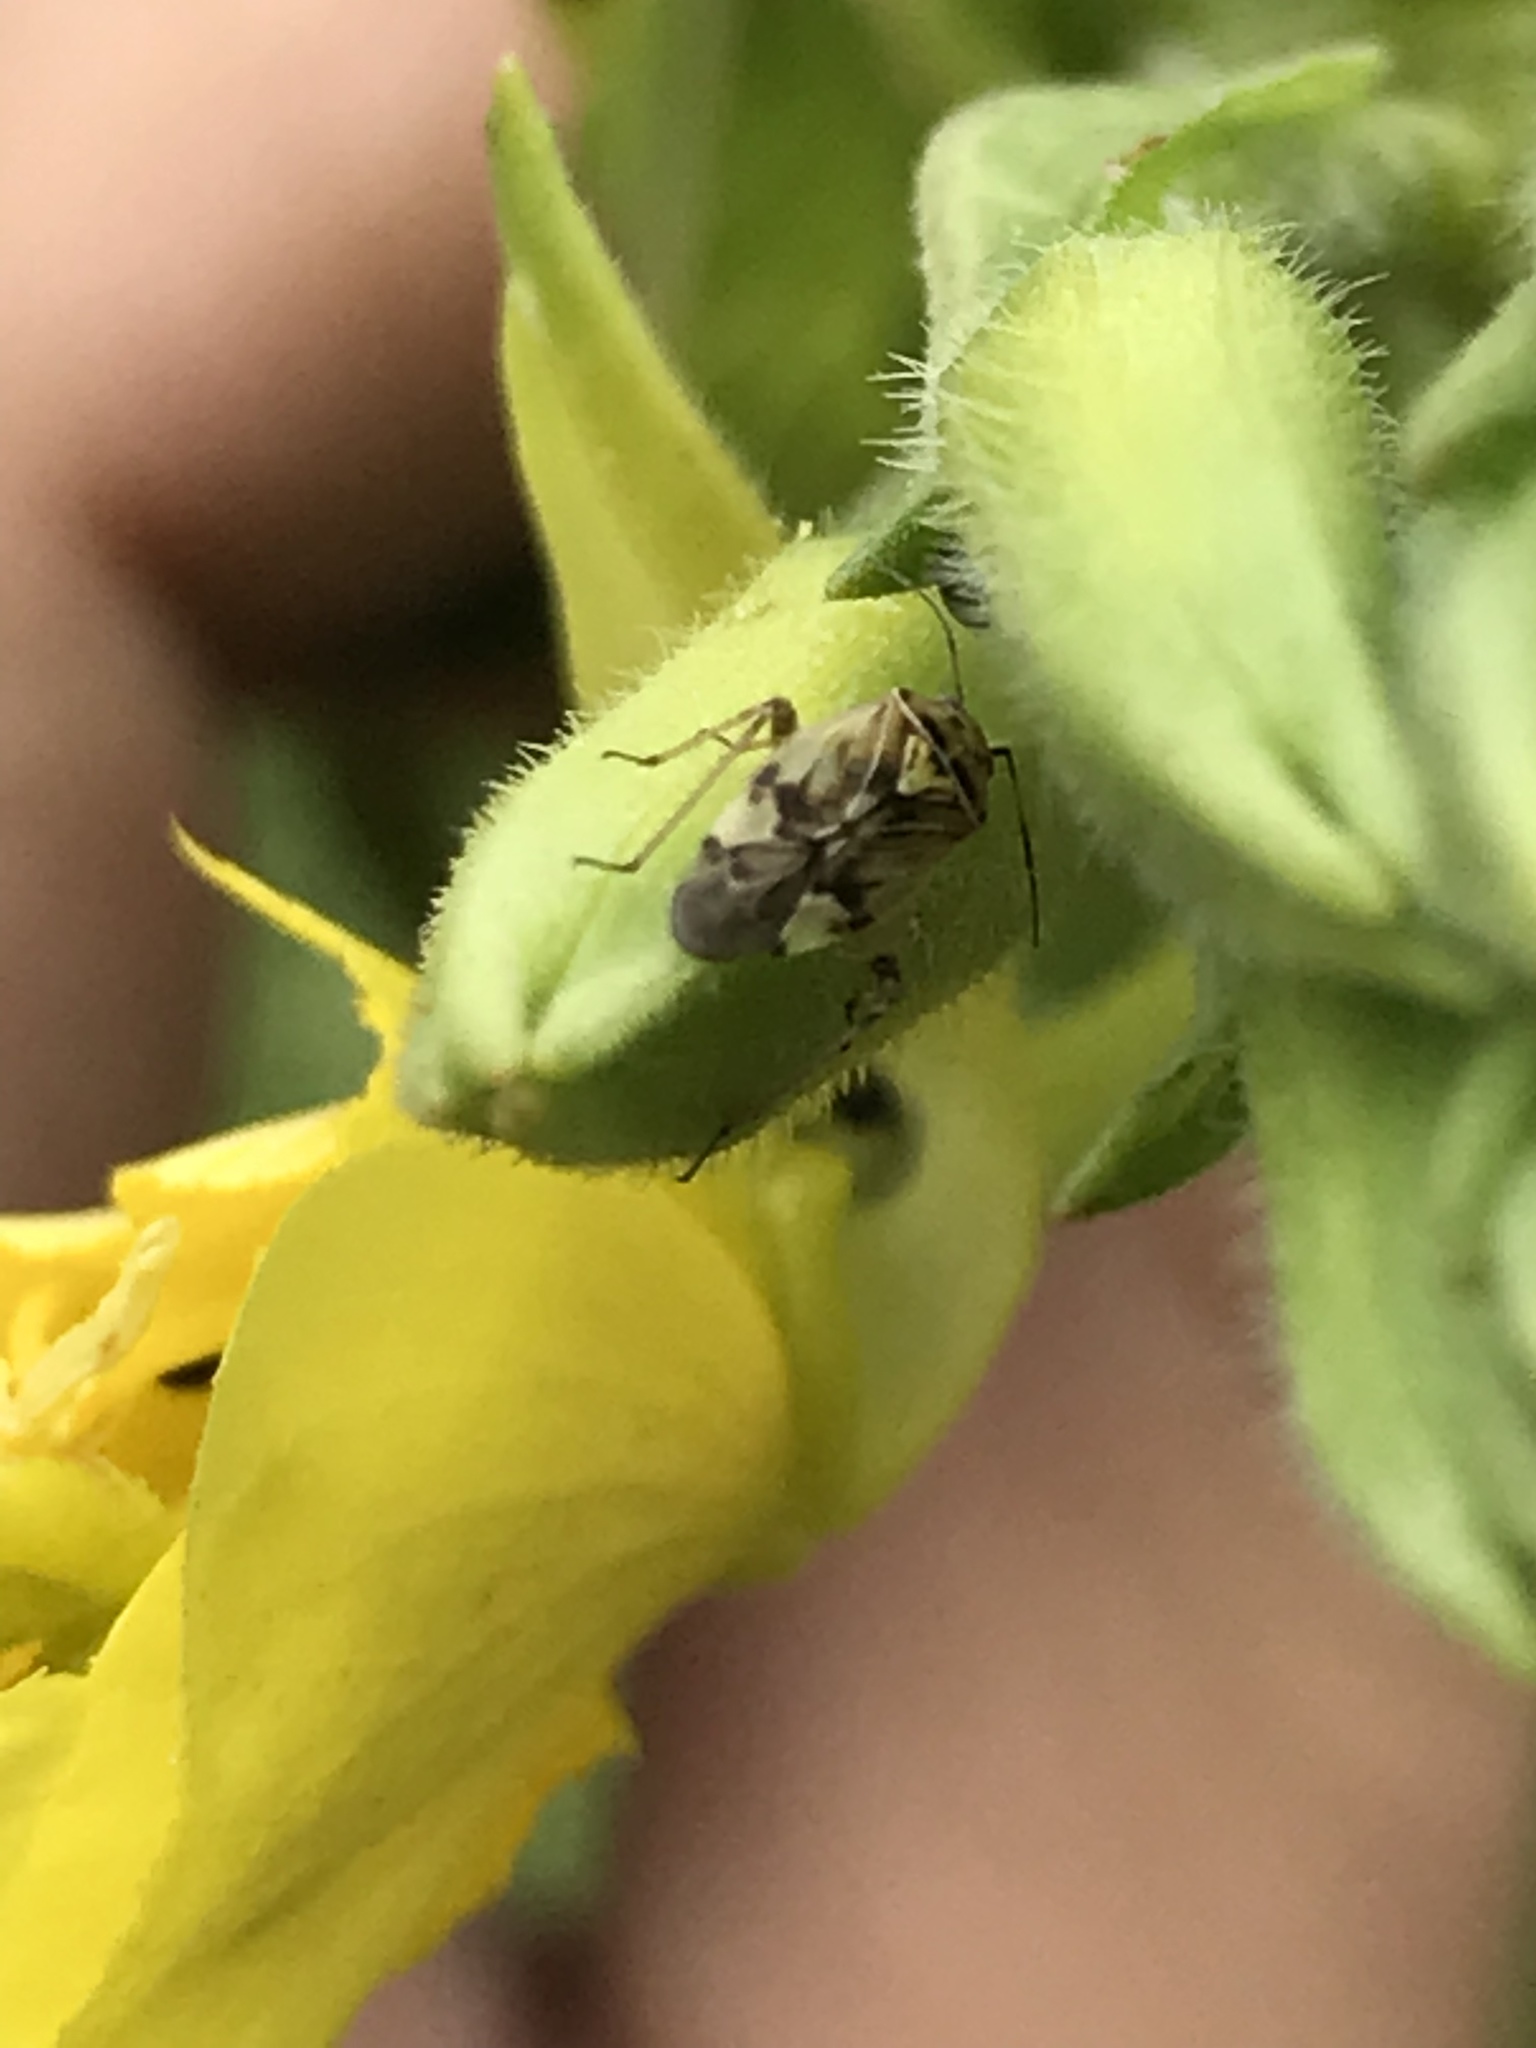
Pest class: lygus_bug